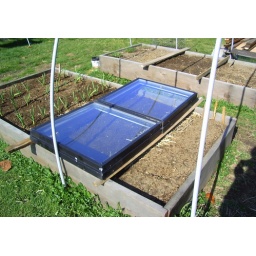
in the front bed are garlic, fava beans and arugula are already up and under the glass are beet seeds!